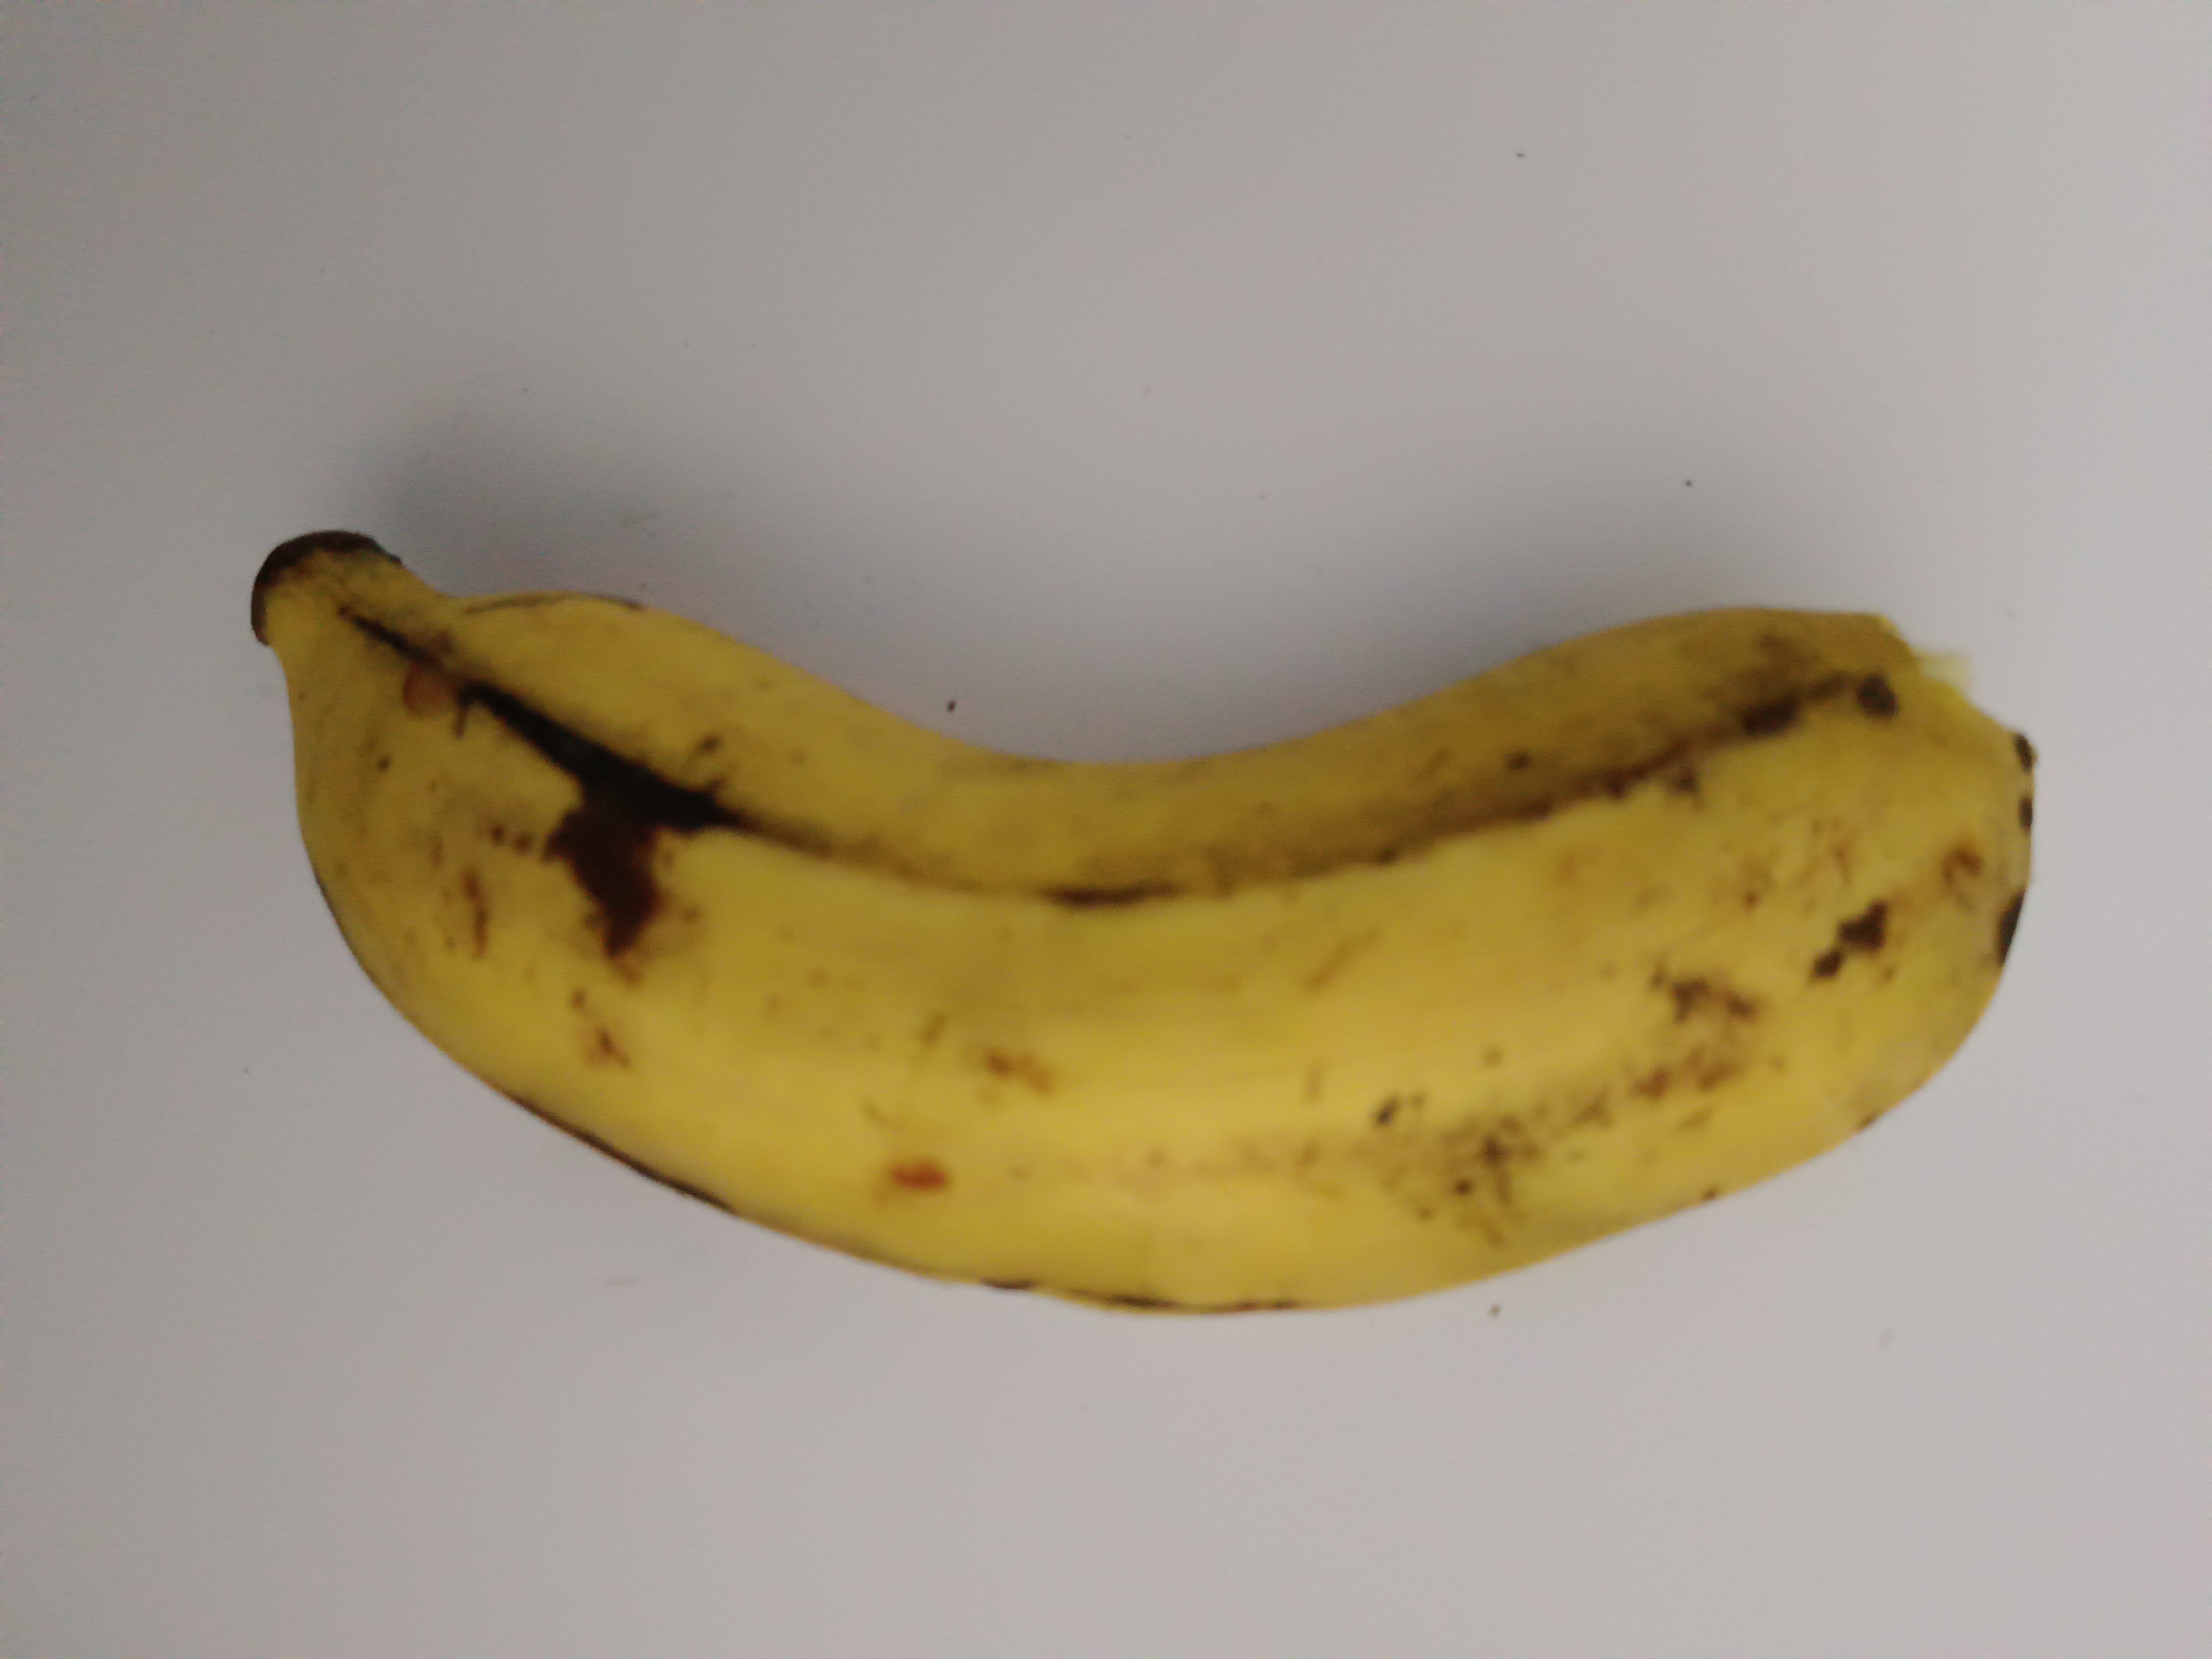
Banana variety: Shobri